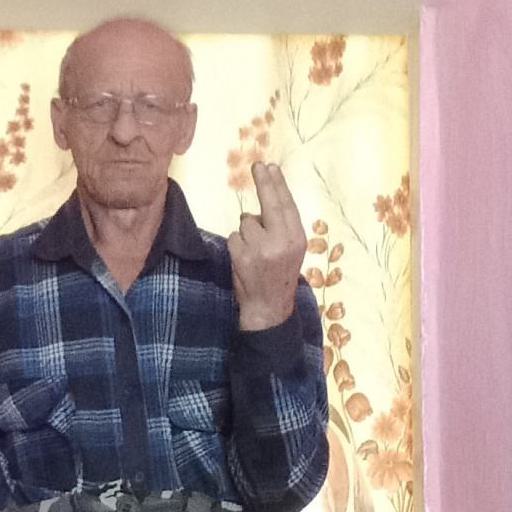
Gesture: two_up_inverted